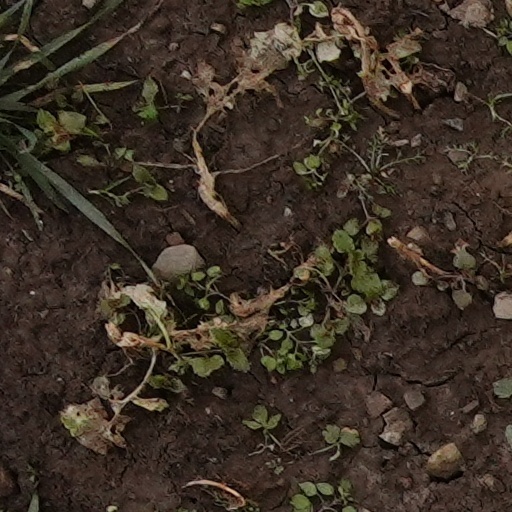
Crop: wheat